Monochromatic wavelength dispersive x-ray fluorescence

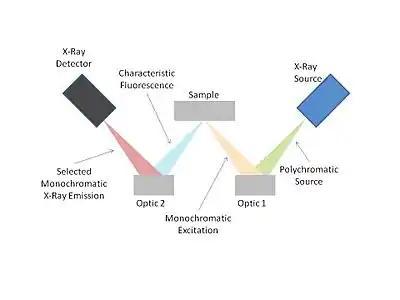
Schematic of MWD XRF

Monochromatic wavelength dispersive x-ray fluorescence ("MWD XRF") is an enhanced version of conventional wavelength-dispersive X-ray spectroscopy ("WDXRF") elemental analysis. The key difference is that MWD XRF uses a doubly curved crystal X-ray optic between the X-ray source and the sample resulting in monochromatic excitation. This additional optic creates a high-intensity X-ray beam on a small spot size without increasing the power of the X-ray source. An MWD XRF instrument is constructed from a low-power X-ray tube, a point-to-point focusing optic for excitation, a sample cell, a focusing optic that collects the fluorescence from the sample, and an X-ray detector. By using an optic between the X-ray source and the sample, a monochromatic beam free of bremsstrahlung, excites the sample, eliciting the secondary fluorescence X-rays needed for elemental analysis. By restricting the band of wavelengths used for excitation, a much higher signal to background ratio is achieved. This type of excitation allows much lower limits of detection and faster reading times.